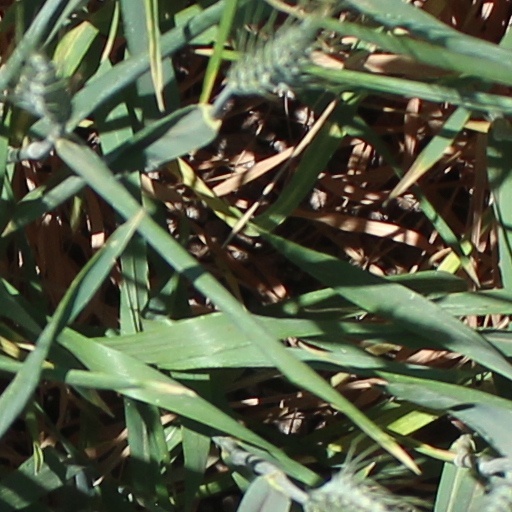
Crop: wheat